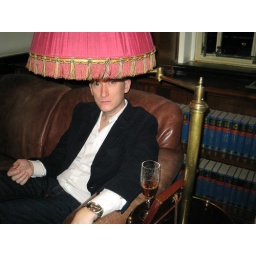
me in the library of the China Club with a lampshade hat